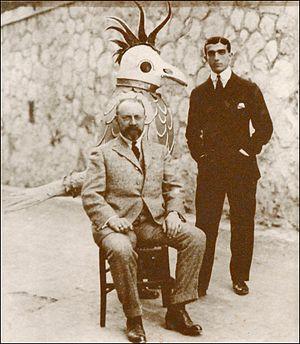
Henri Matisse, né le 31 décembre 1869 au Cateau-Cambrésis et mort le 3 novembre 1954 à Nice, est un peintre, dessinateur, graveur et sculpteur français.